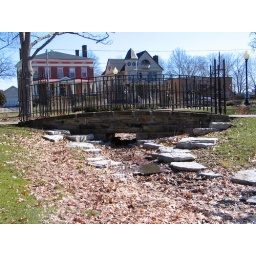
There are very few times that water actually flows under this bridge